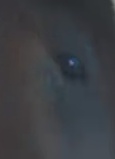
Face region: eyes (orbital_tightening_and_eye_area)
Pain indicator: not_present